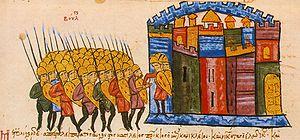
Cette page concerne l'année 914 du calendrier julien.